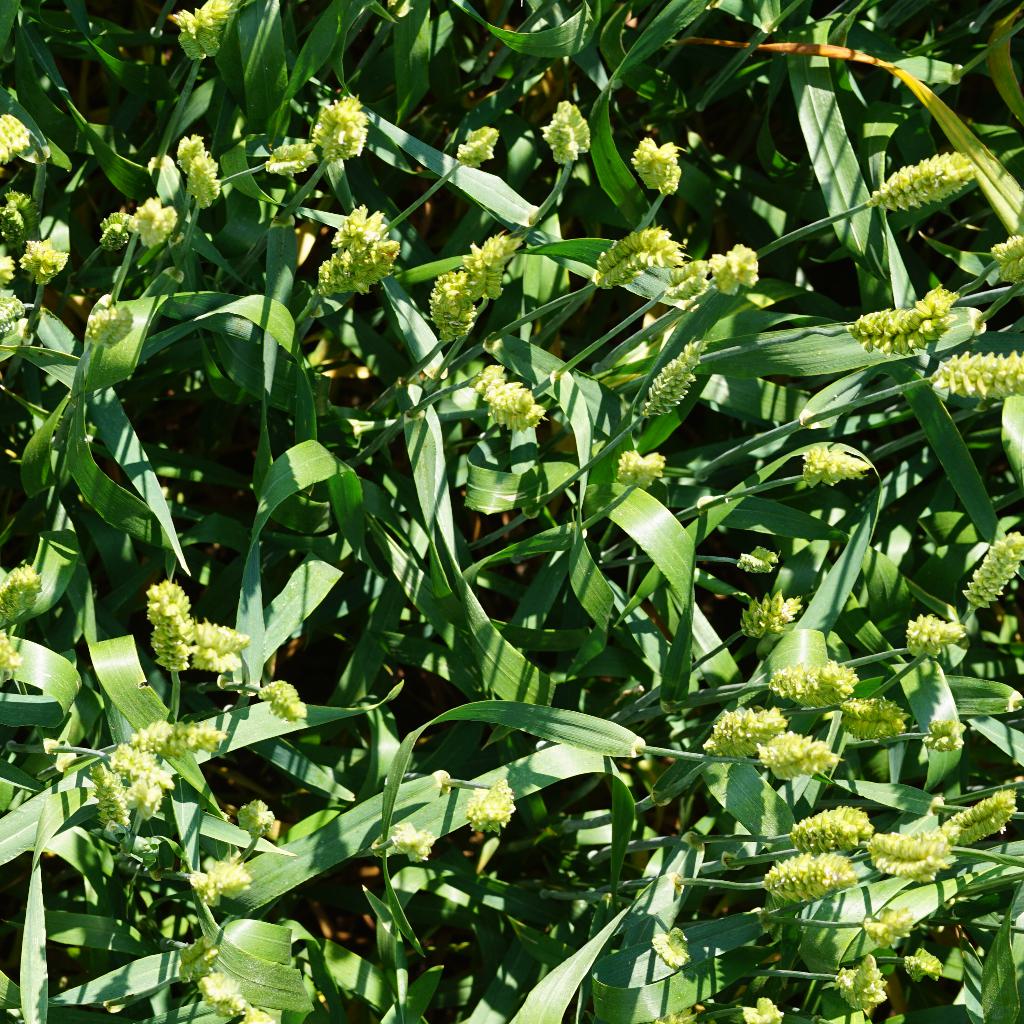
Country: France
Location: Gréoux
Wheat development stage: Filling